Saturn Sky

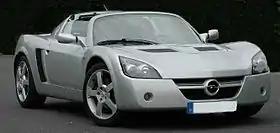
The Opel Speedster was heavily influential on the body styling of the production Sky

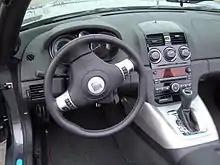
Saturn Sky Red Line interior

Early in the Saturn brand's history, talk of a convertible 2-door had arisen. As early as 1992, some foundations of ideas had been laid out, but it would not be until 2002 that a genuine convertible concept would be made, at least in any public and official capacity. The actual Sky would draw far more inspiration from the Saturn Curve concept of 2004 and the Pontiac Solstice concept of 2002.